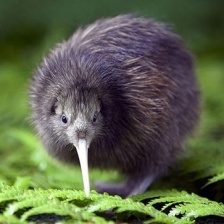
Species: KIWI
Scientific name: APTERYX